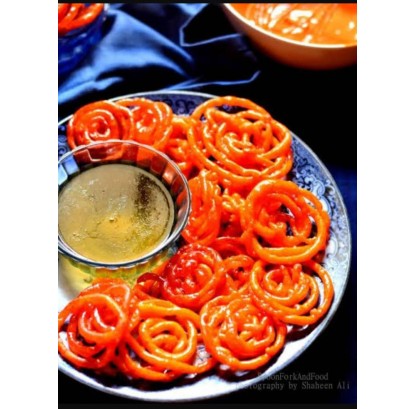
Dish: jalebi